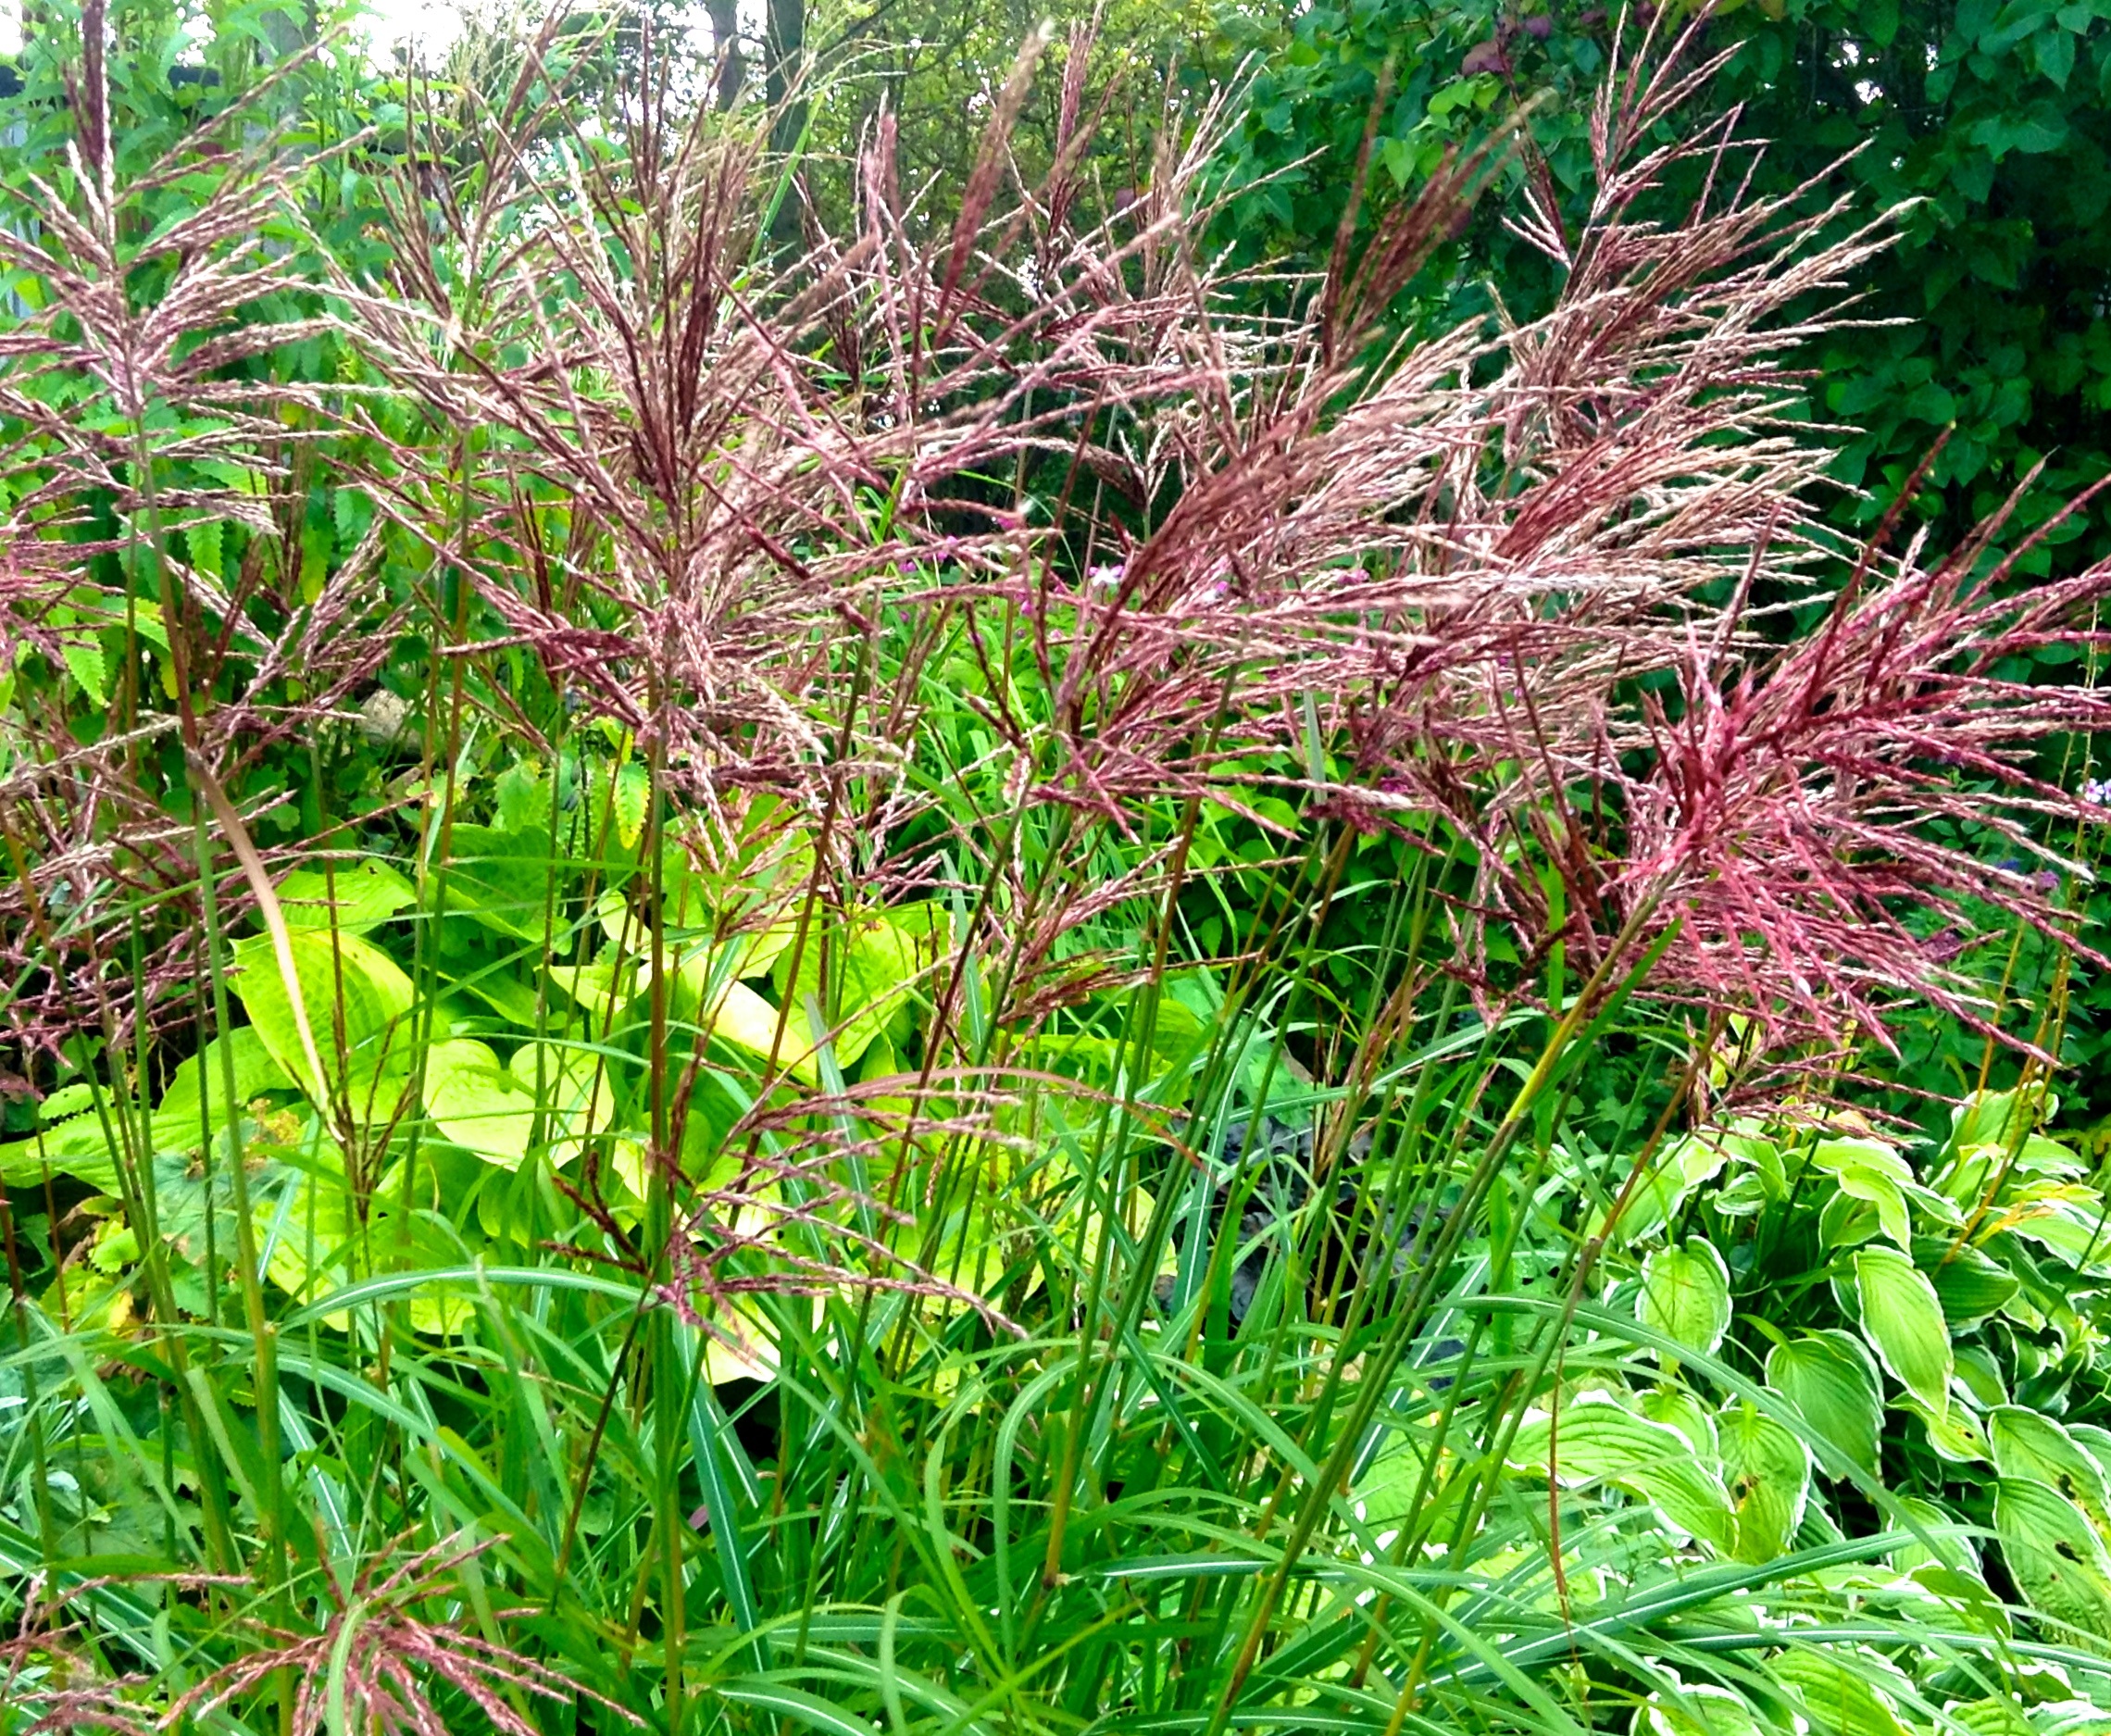
grass, plant, lawn, leaf, flower, jungle, herb, produce, botany, garden, flora, perennial, wildflower, weed, vegetation, shrub, rainforest, flowering plant, grass family, land plant, red ear, japanese grass